Heath Ledger: His Beautiful Life and Mysterious Death

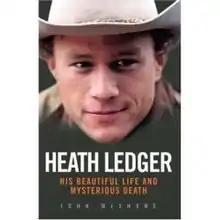

Heath Ledger: His Beautiful Life and Mysterious Death is the first book-length biography of Australian actor Heath Ledger since his death on 22 January 2008, written by British journalist John McShane. It was published on 7 April 2008 by John Blake, in London, and on 15 June 2008, in the United States.